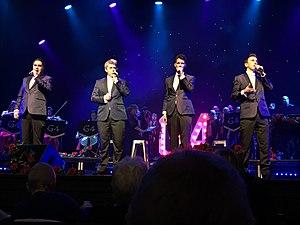
G4 est un groupe de musique anglais issu de la première saison du télé-crochet britannique The X Factor, où il finit deuxième.